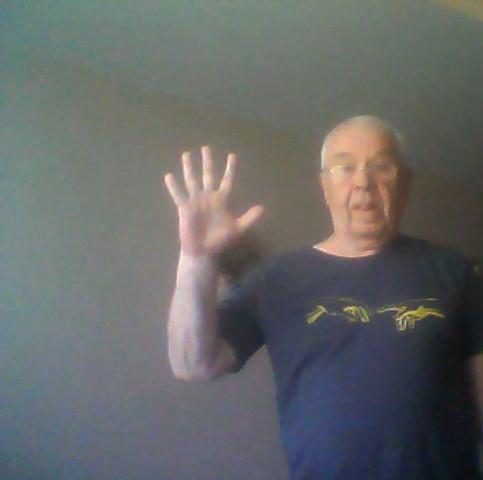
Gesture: palm